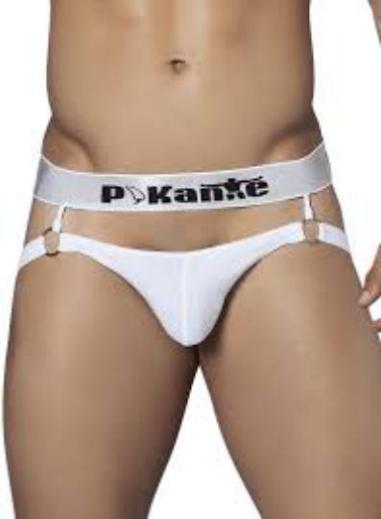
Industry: Clothes